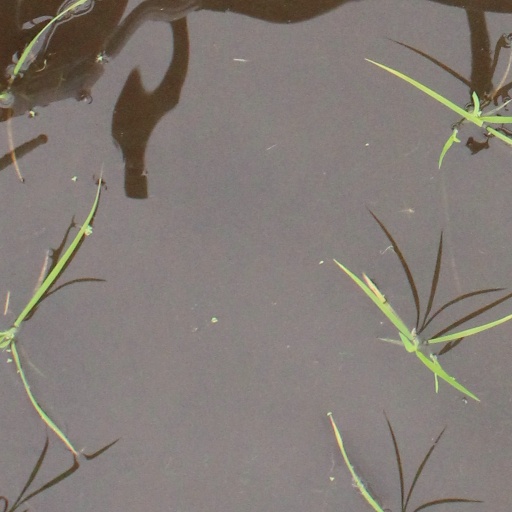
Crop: rice